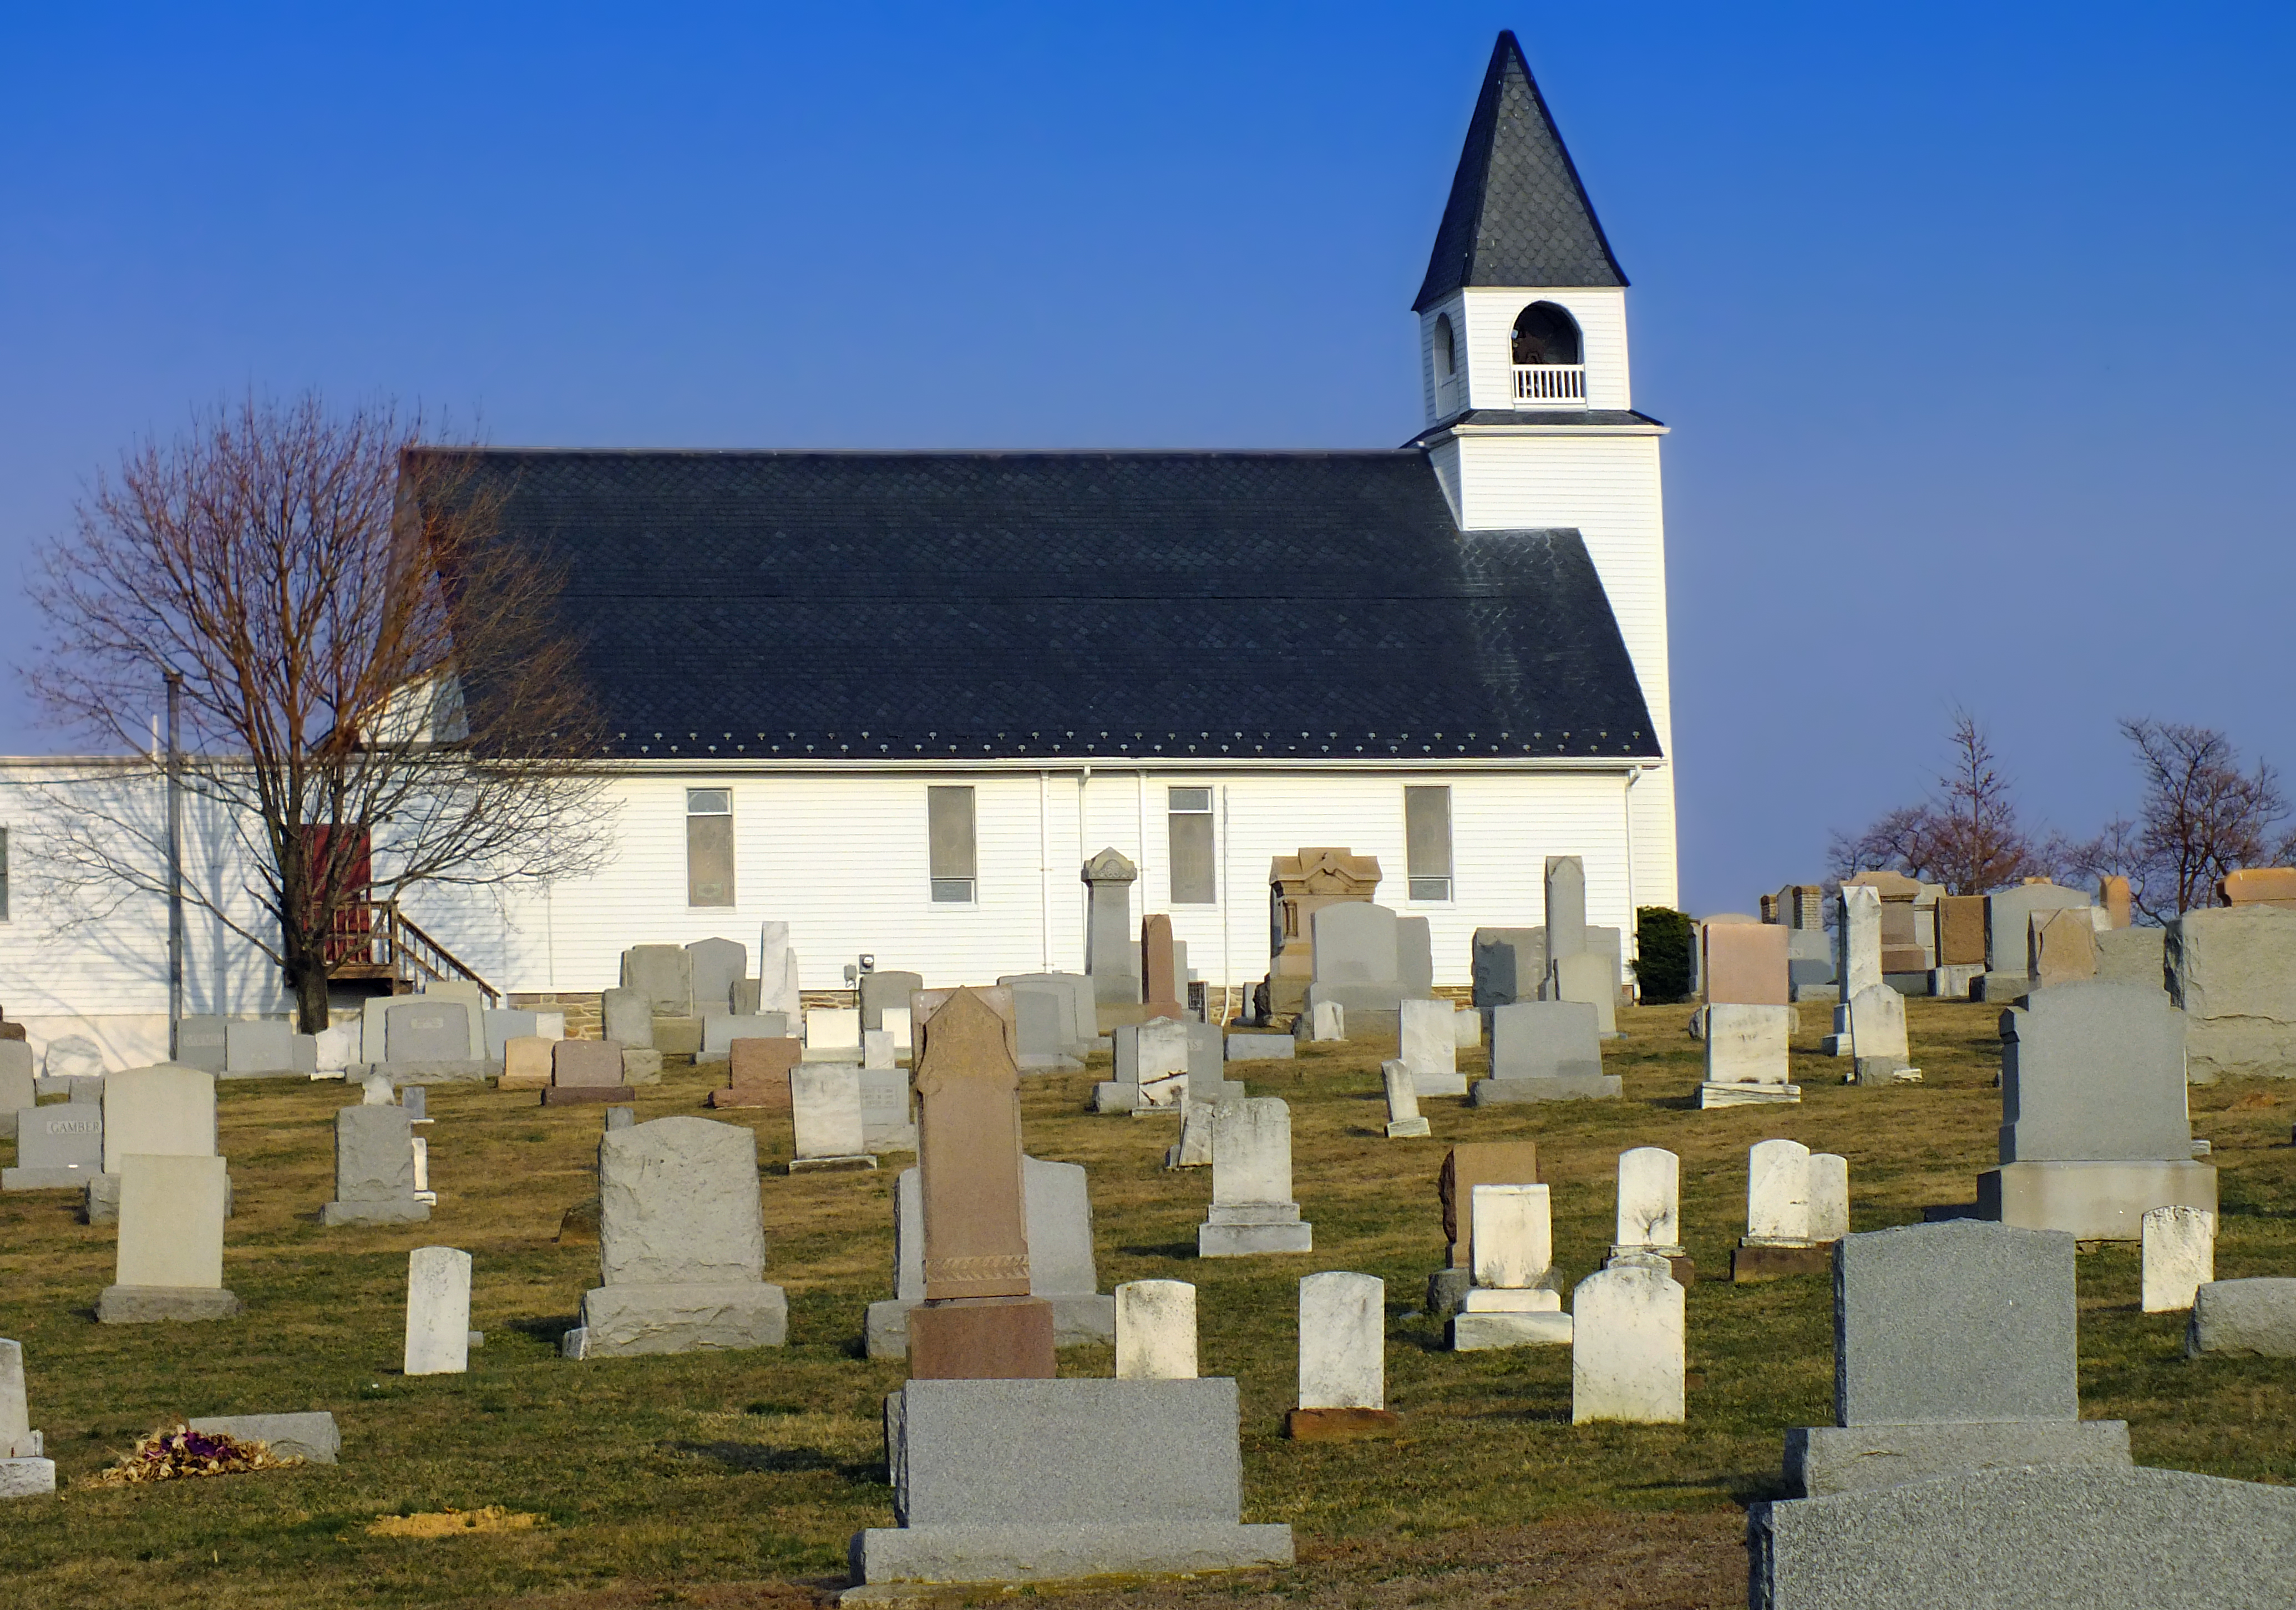
building, rural, spring, church, chapel, cemetery, place of worship, memorial, creativecommons, lowlight, pennsylvania, yorkcounty, chancefordtownship, gravestones, headstones, historic site, stlukeslutheranchurch